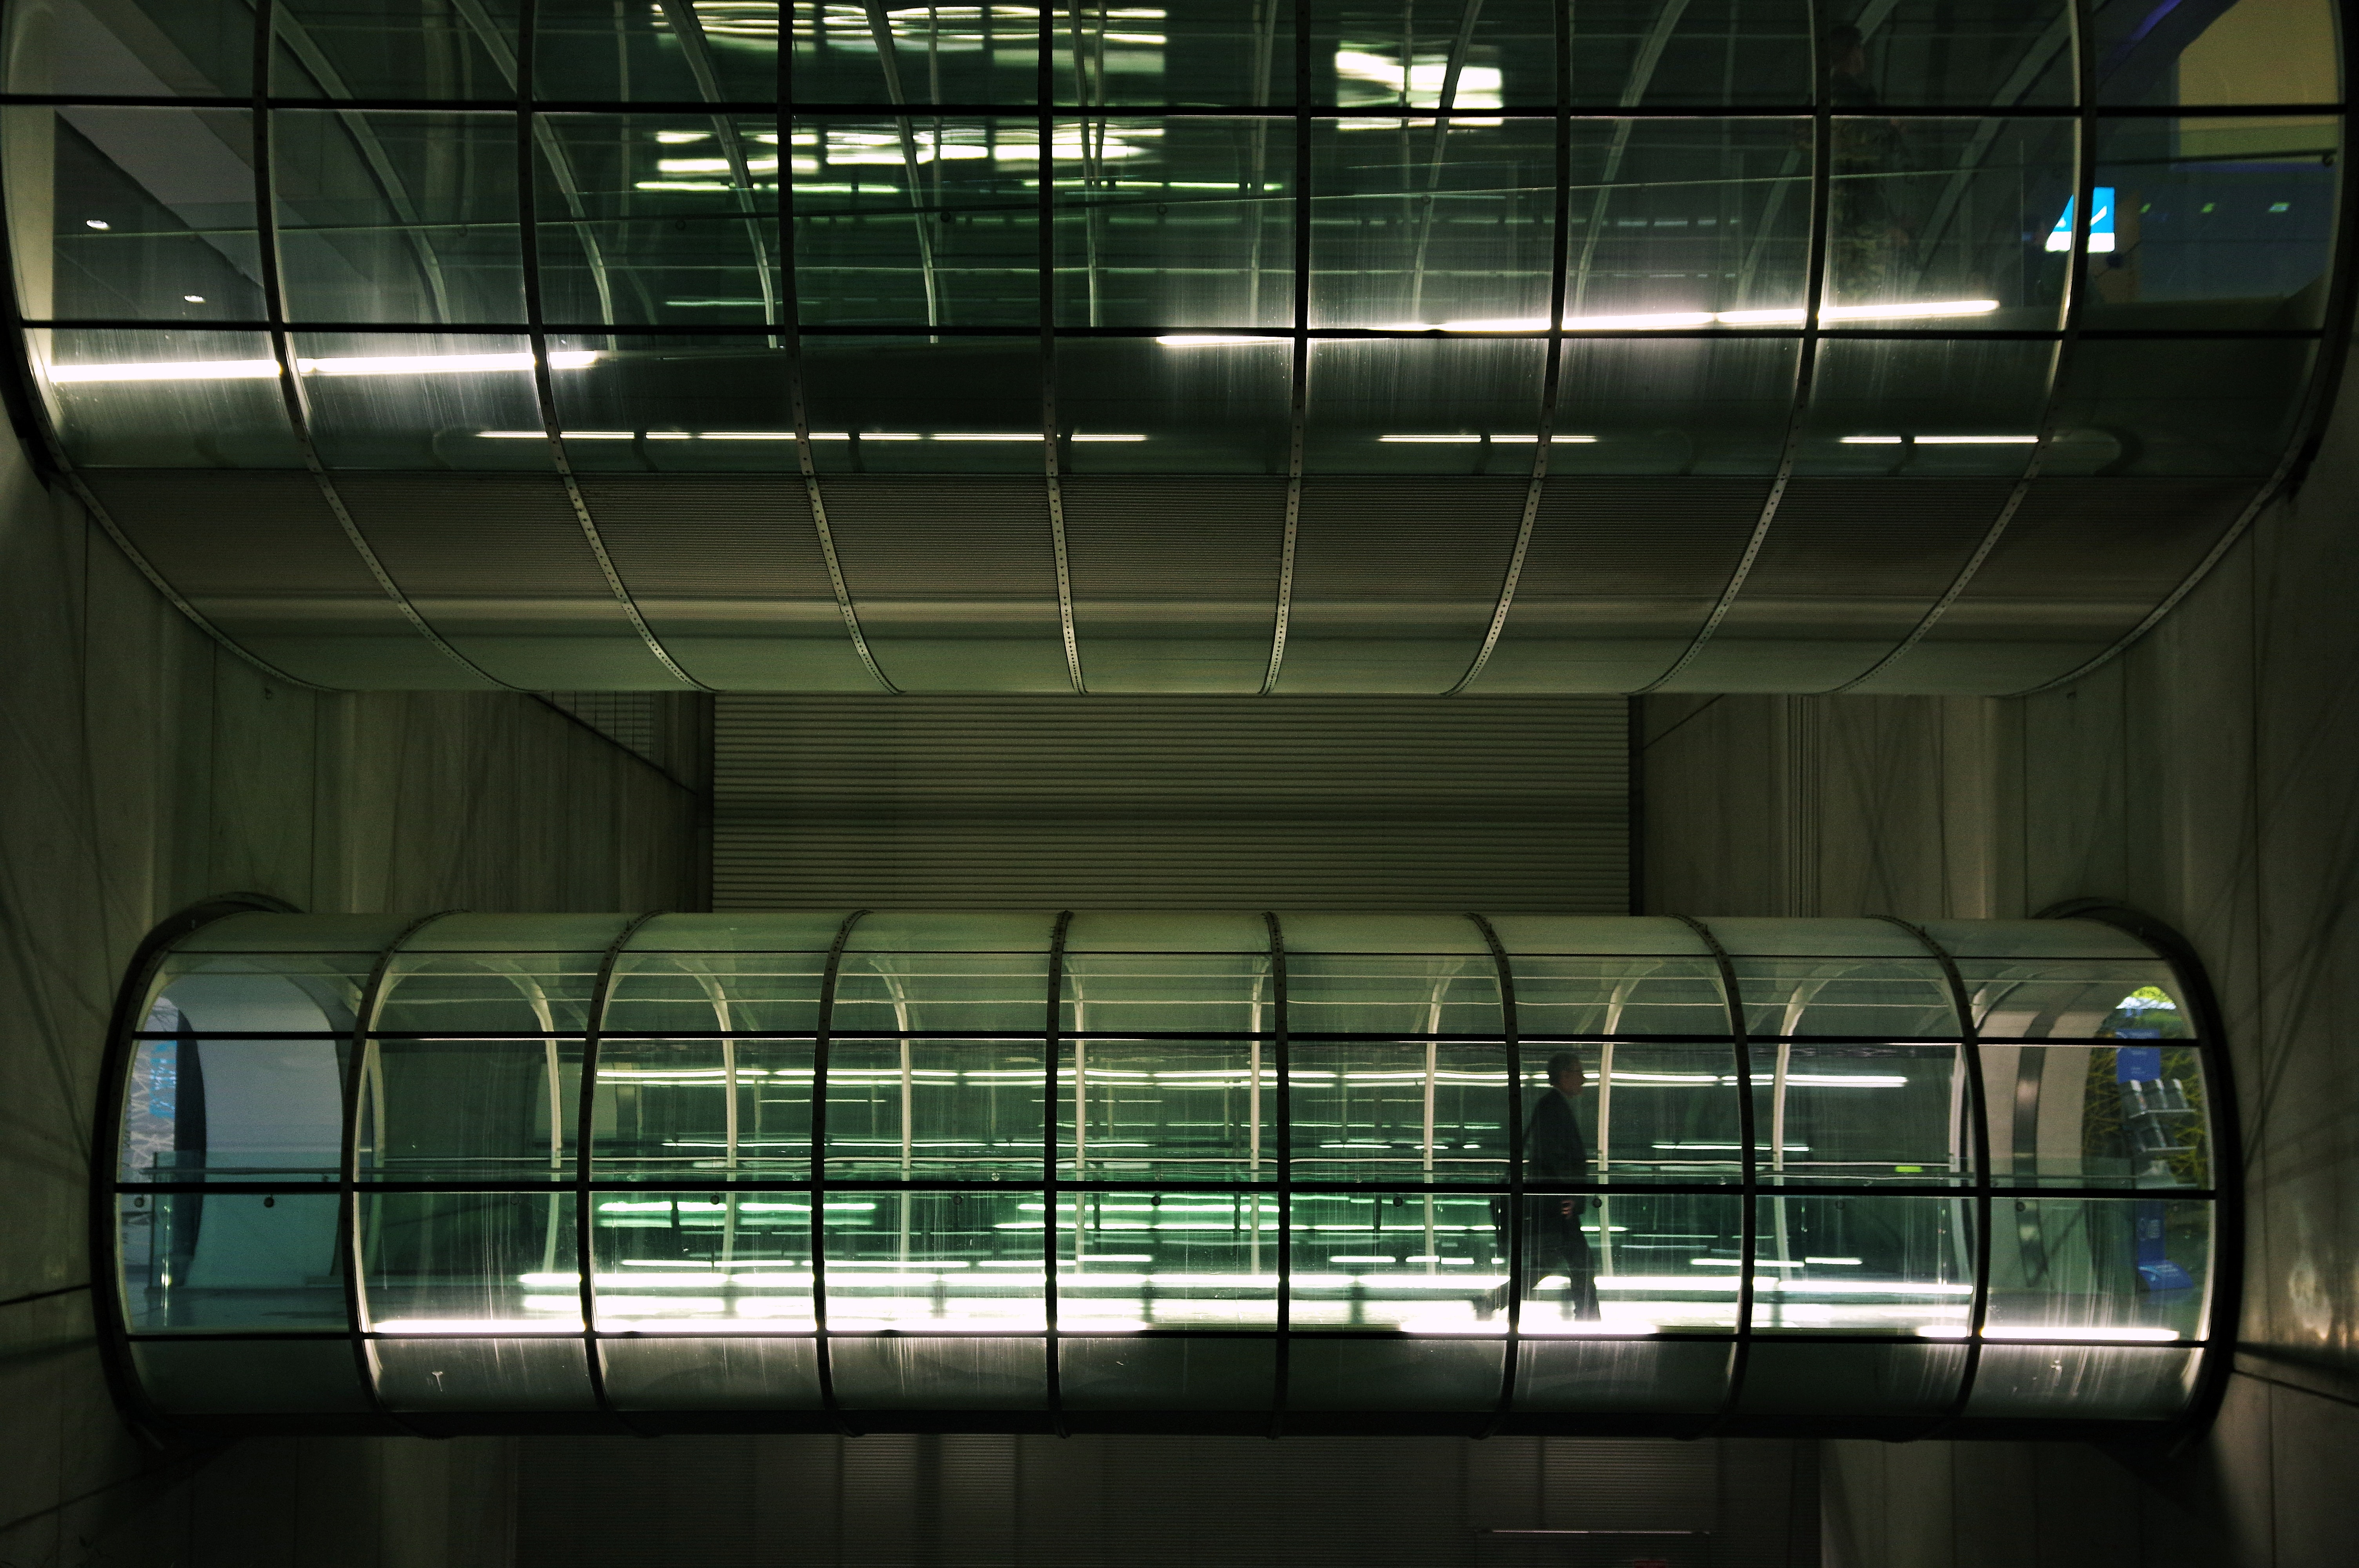
architecture, public transport, metropolitan area, daylighting, glass, symmetry, escalator, angle